Antonio Muñoz Molina

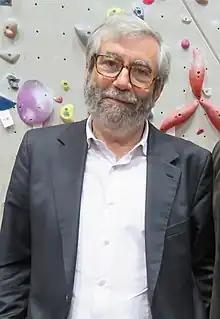
Muñoz Molina at Warsaw on 23 June 2018

Antonio Muñoz Molina (born 10 January 1956) is a Spanish writer and, since 8 June 1995, a full member of the Royal Spanish Academy. He received the 1991 Premio Planeta, the 2013 Jerusalem Prize, and the 2013 Prince of Asturias Award for literature.